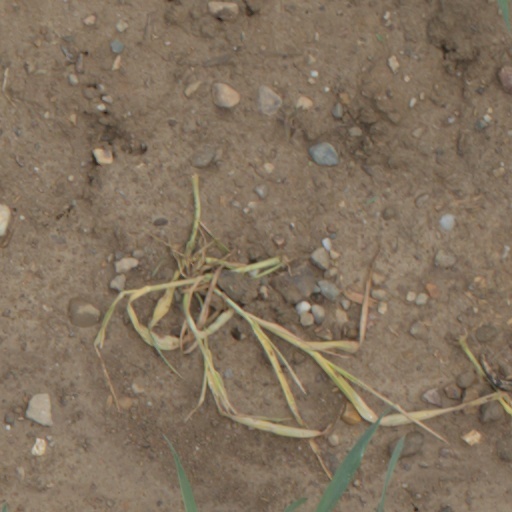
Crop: wheat